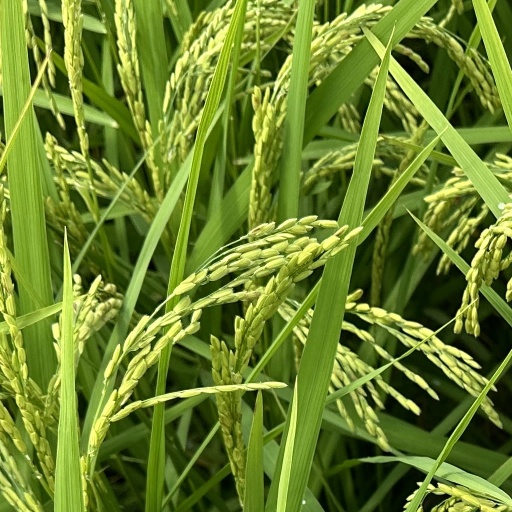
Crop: rice